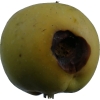
Label: Apple 13